Treaty of Vienna (1725)

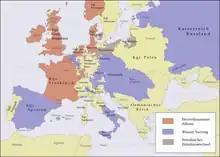
Alliance system of Europe during the first part of the Stately Quadrille. The signatories of the Treaty of Vienna are in blue, the Treaty of Hanover in red, and the Treaty of Berlin in grey.

The last of the three treaties created in Vienna was the defensive military alliance between the Habsburgs and Spain. After Spain's defeat in the War of the Quadruple Alliance and its weakening during the War of the Spanish Succession, the balance of power in Europe needed to be restored. The Habsburgs hoped that promoting peace and establishing a new relationship with Spain would help to reconfigure control. In case of aggression by a foreign power, both the army and navy would provide support.